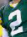
Number: 2